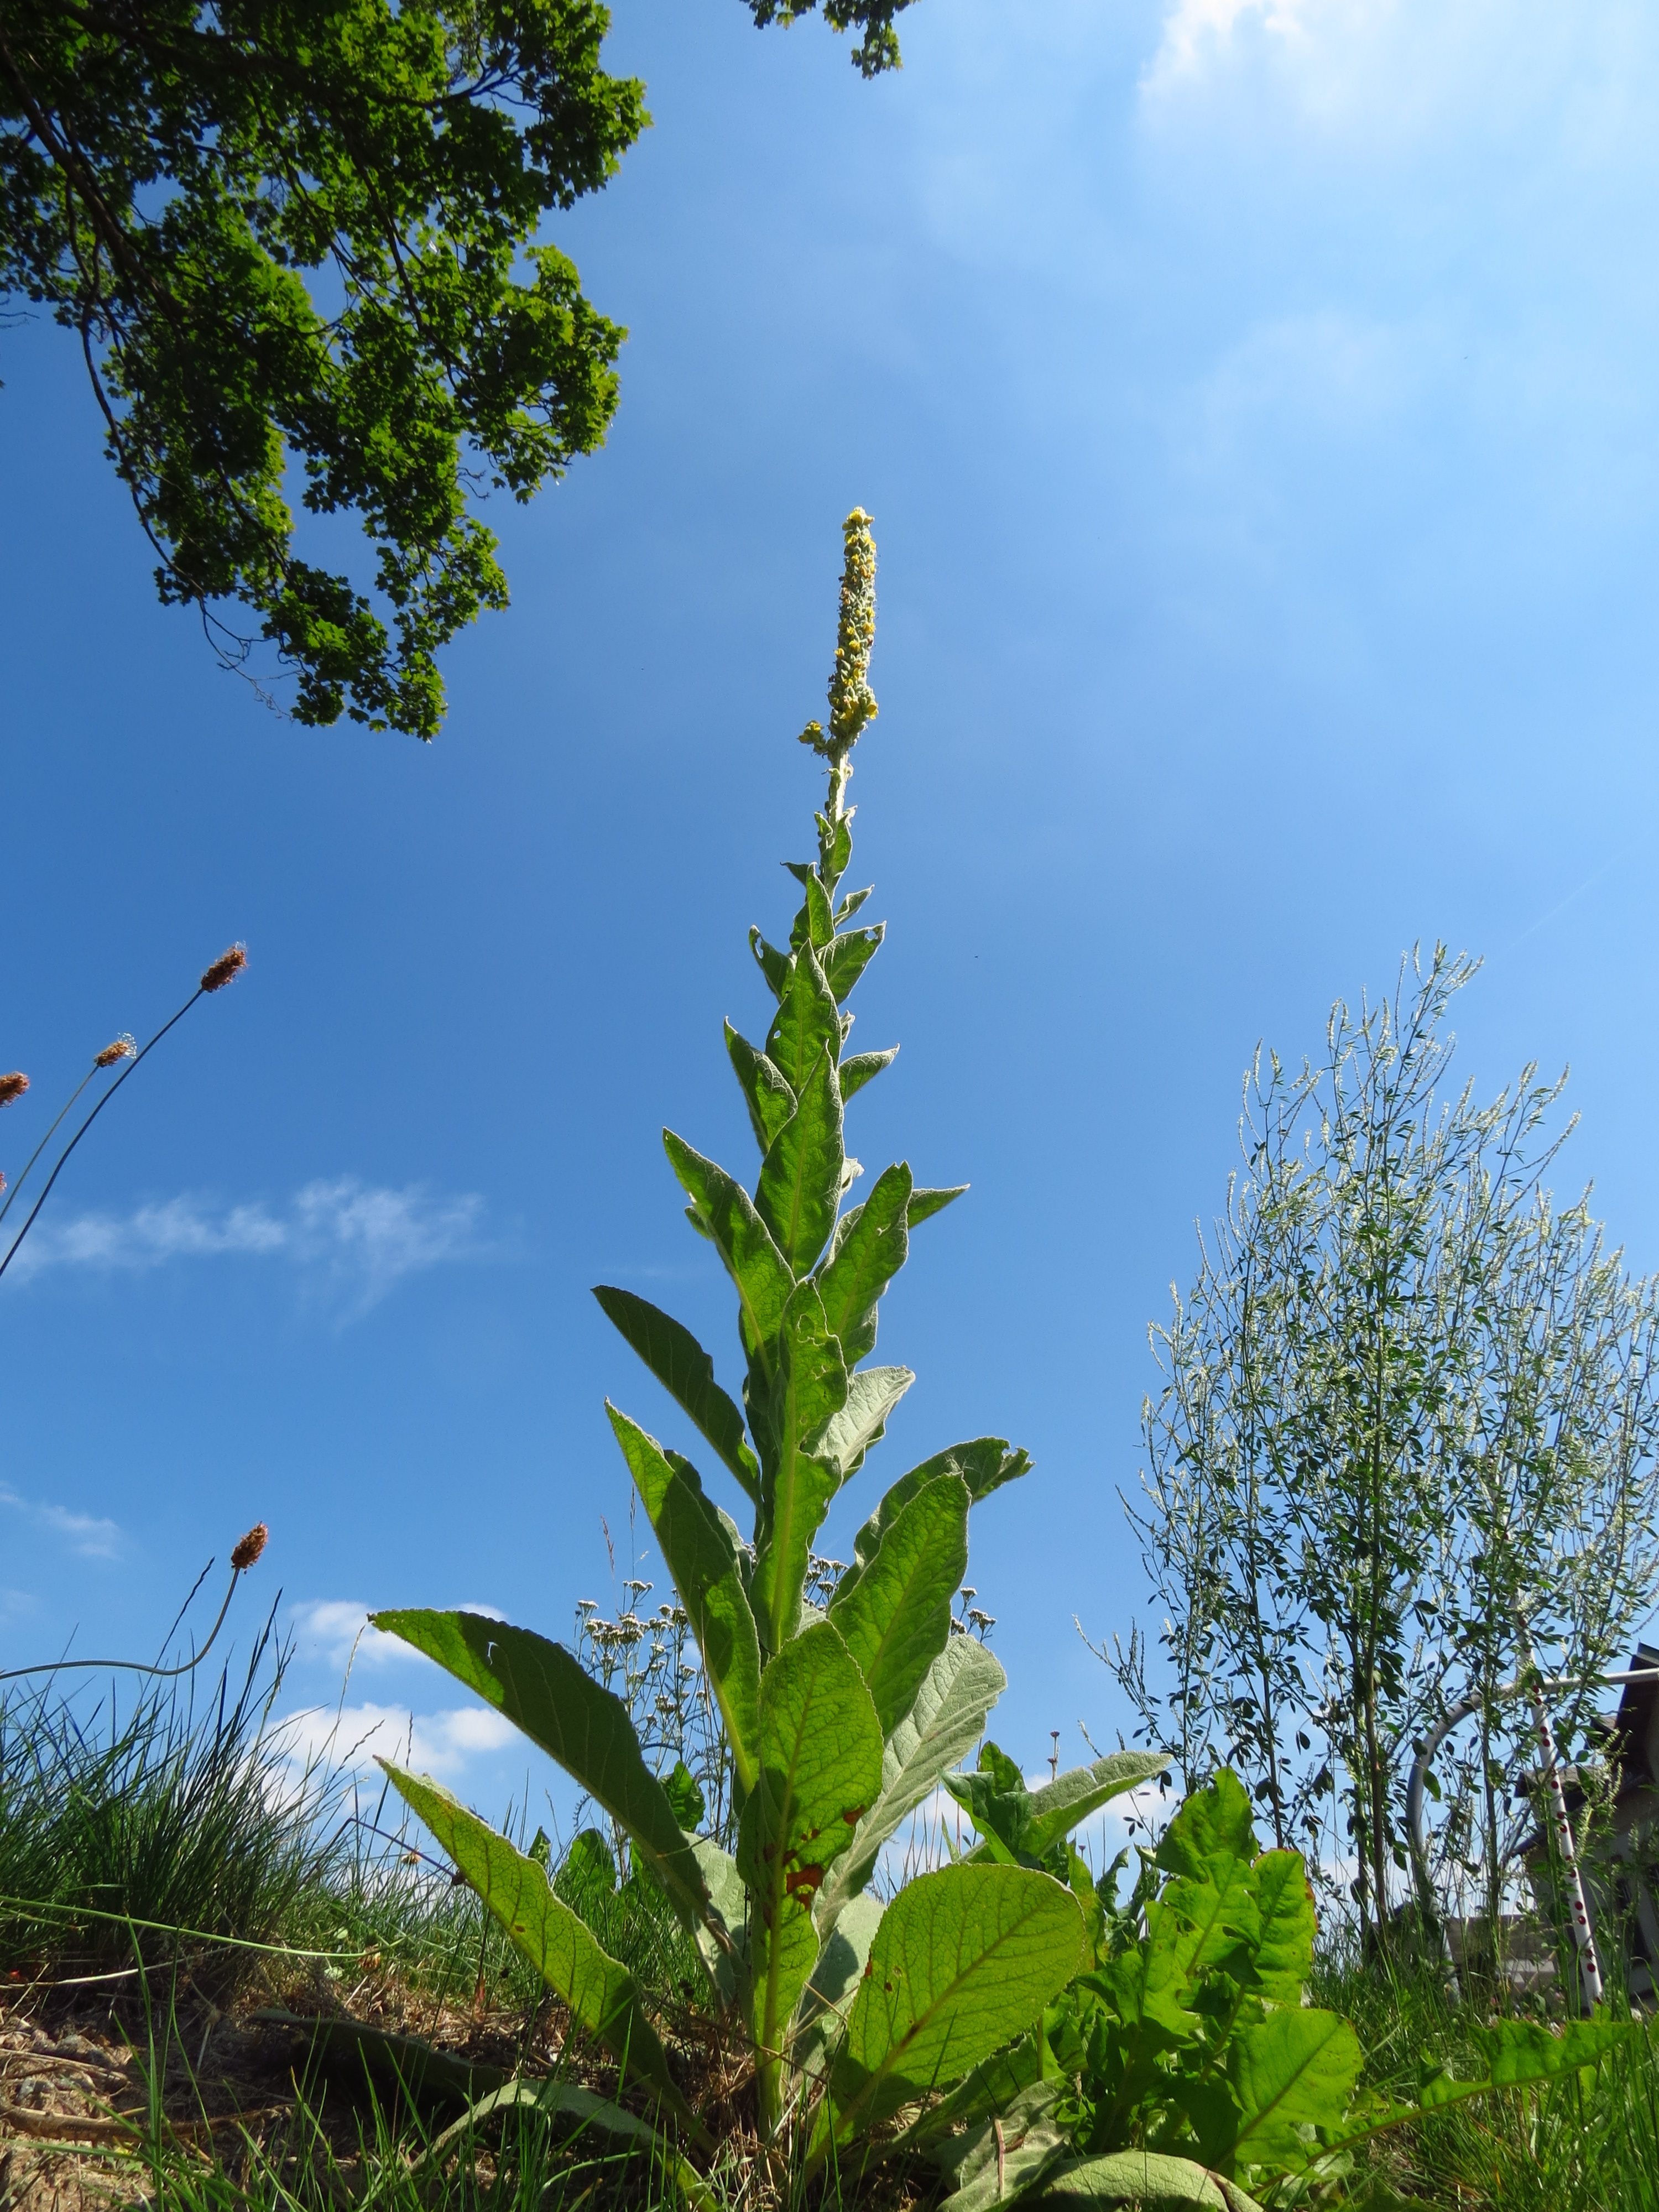
tree, nature, grass, plant, sky, leaf, flower, green, crop, botany, agriculture, garden, flora, shrub, tropics, ecosystem, flowering plant, mullein, grass family, woody plant, land plant, arecales, great mullein, common mullein